Initial campaign of the Breton Civil War

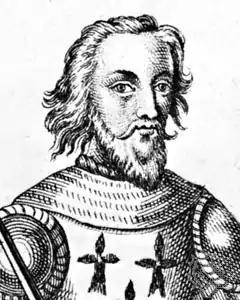
A pen and ink drawing of the head and shoulders of a bearded man in early modern style

Brittany was a province of France, but although the dukes of Brittany were vassals of the French kings they governed the duchy as independent rulers. Nevertheless, when the Hundred Years' War broke out in 1337 between France and England the Duke of Brittany, John III, fought alongside his feudal lord the King of France, Philip VI. John died on 30 April 1341, leaving a disputed succession; both his niece, Joan of Penthièvre, and his younger half brother, John of Montfort, claimed the dukedom. Joan was the only child of John III's dead younger brother Guy, and was married to Charles of Blois, a well-connected and militarily oriented French nobleman who was also a nephew of the King of France. Complicating the legal situation – which was unprecedented in Breton law – John III seems to have on separate occasions formally promised the succession to both John of Montfort and Charles of Blois.